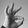
ASL letter: F